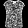
Label: T - shirt / top